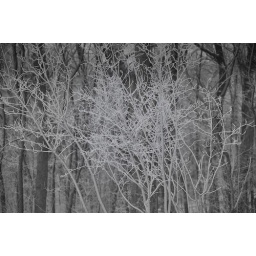
Found Light snow (looks like ice) layered on trees in a forest preserve nearby.